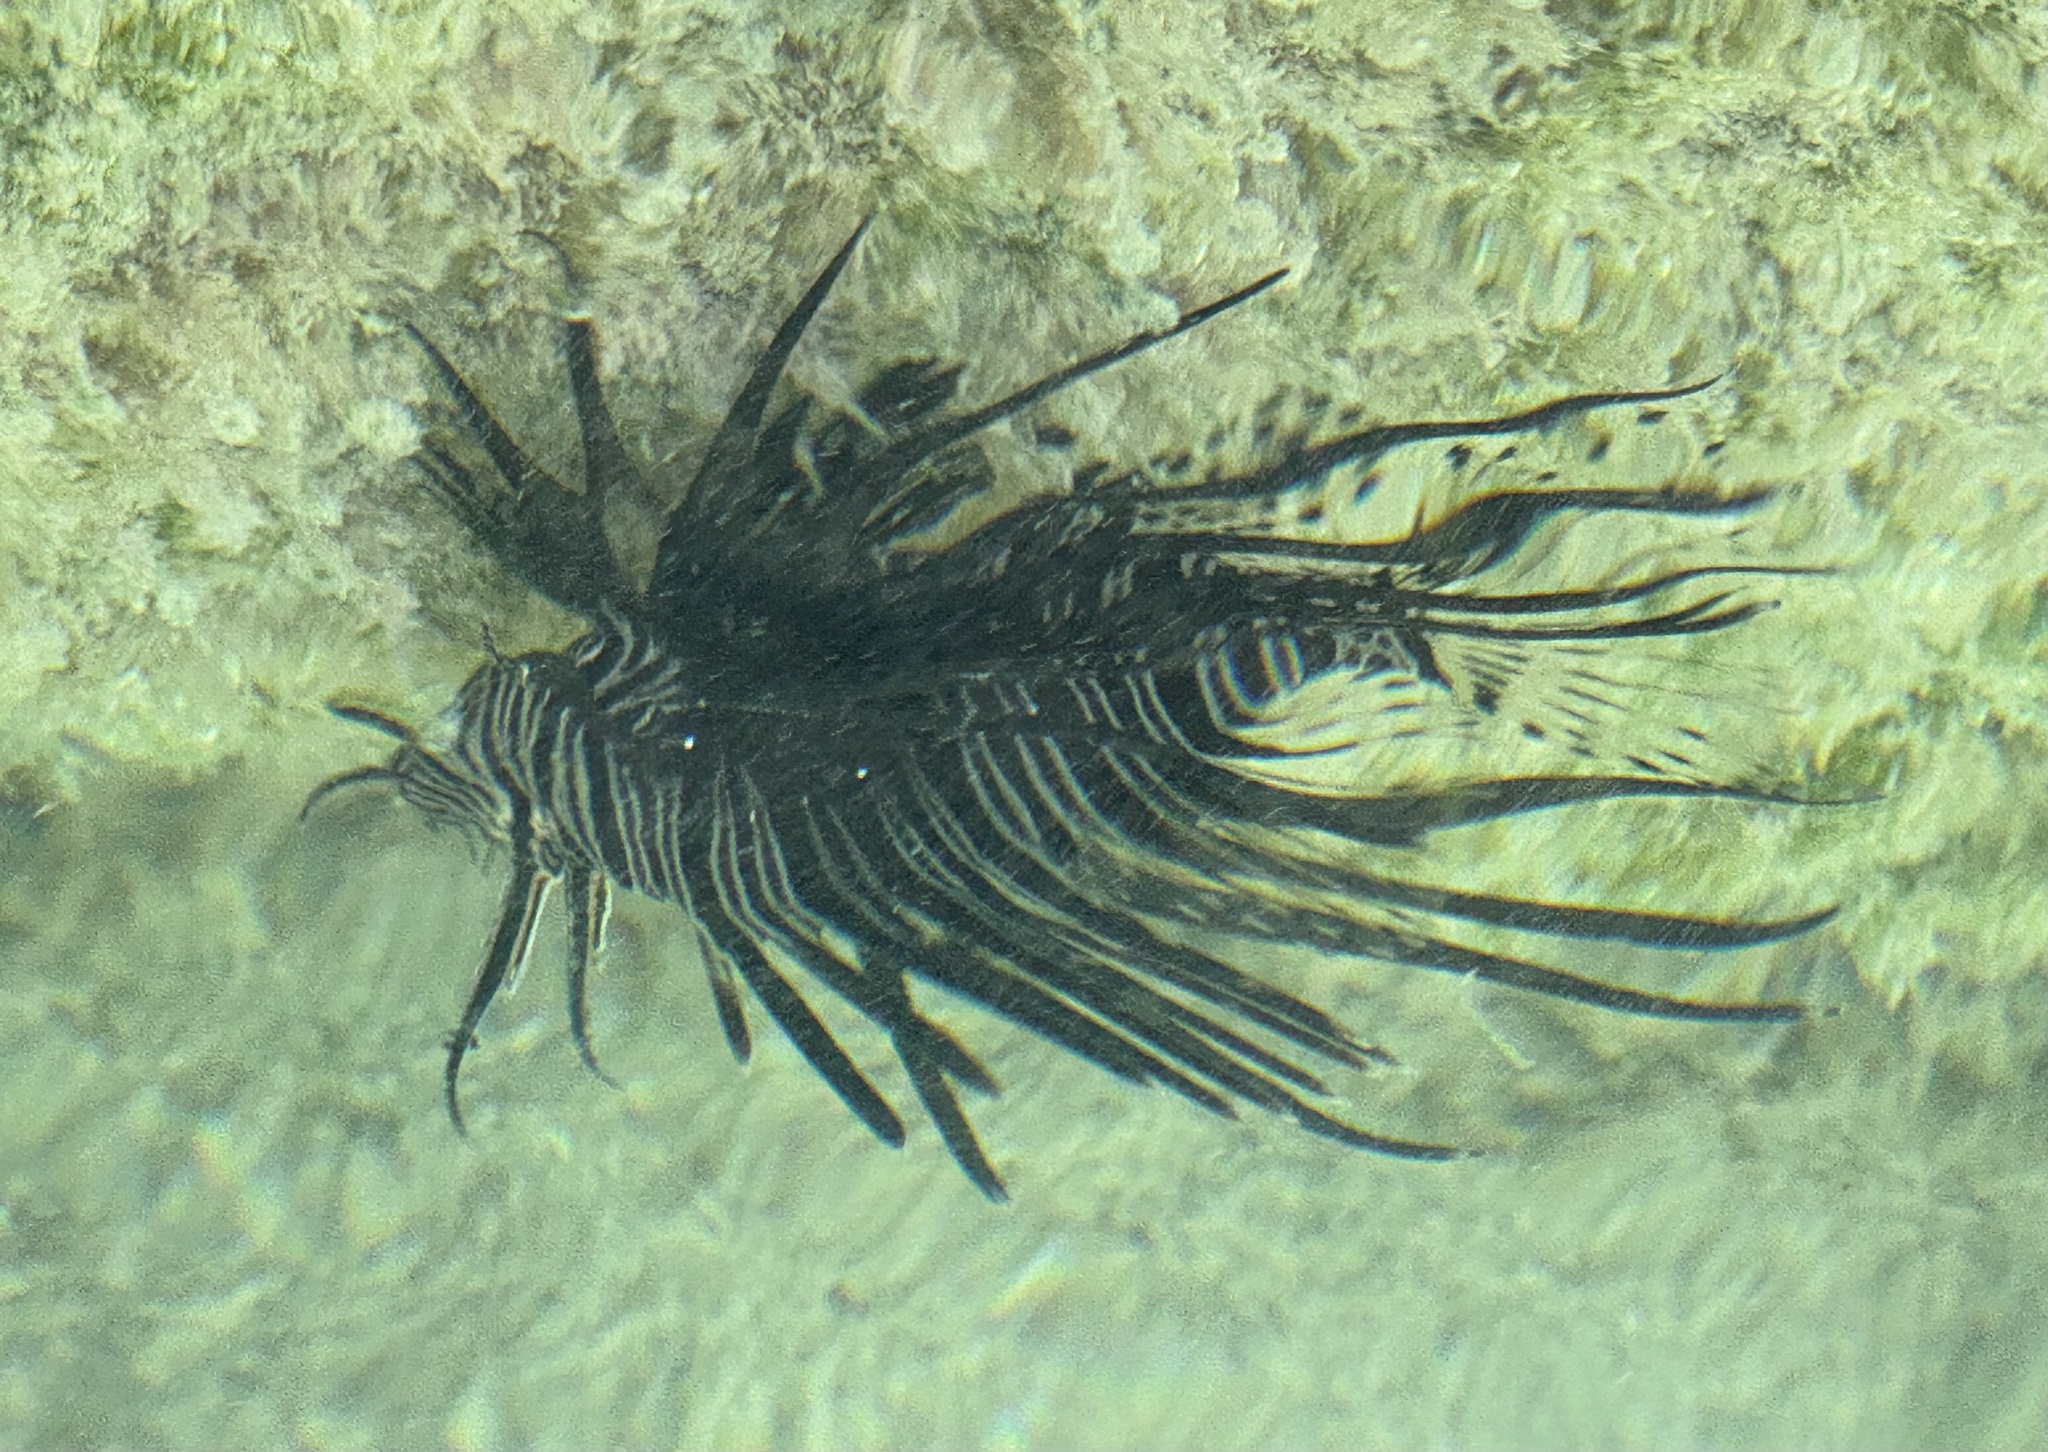
Pterois volitans (Red Lionfish)